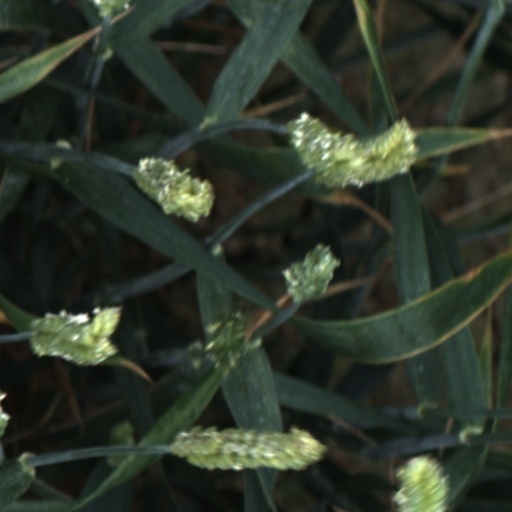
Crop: wheat